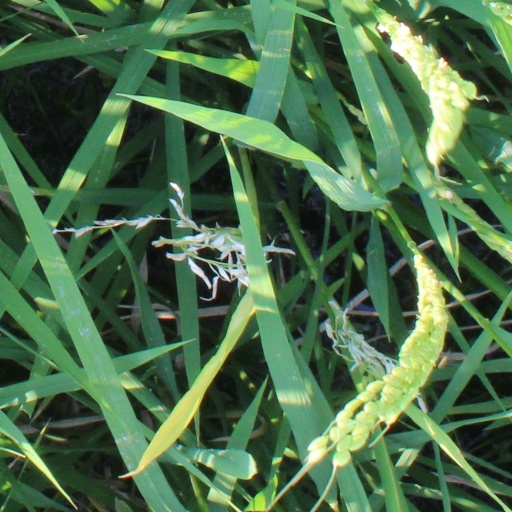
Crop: rice